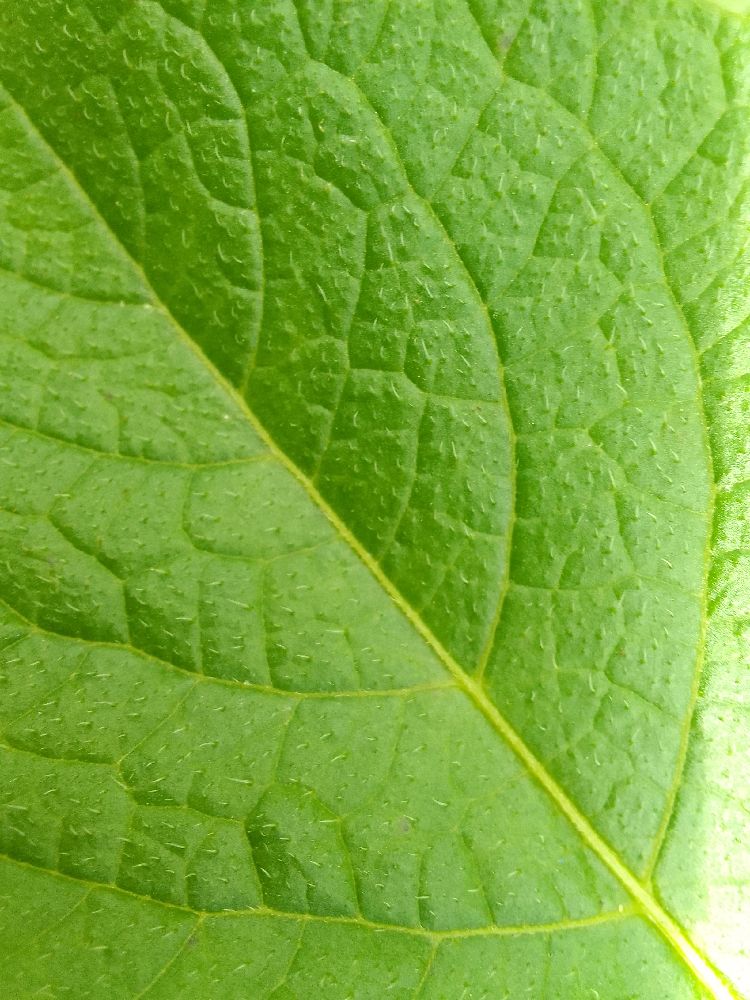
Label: Healthy